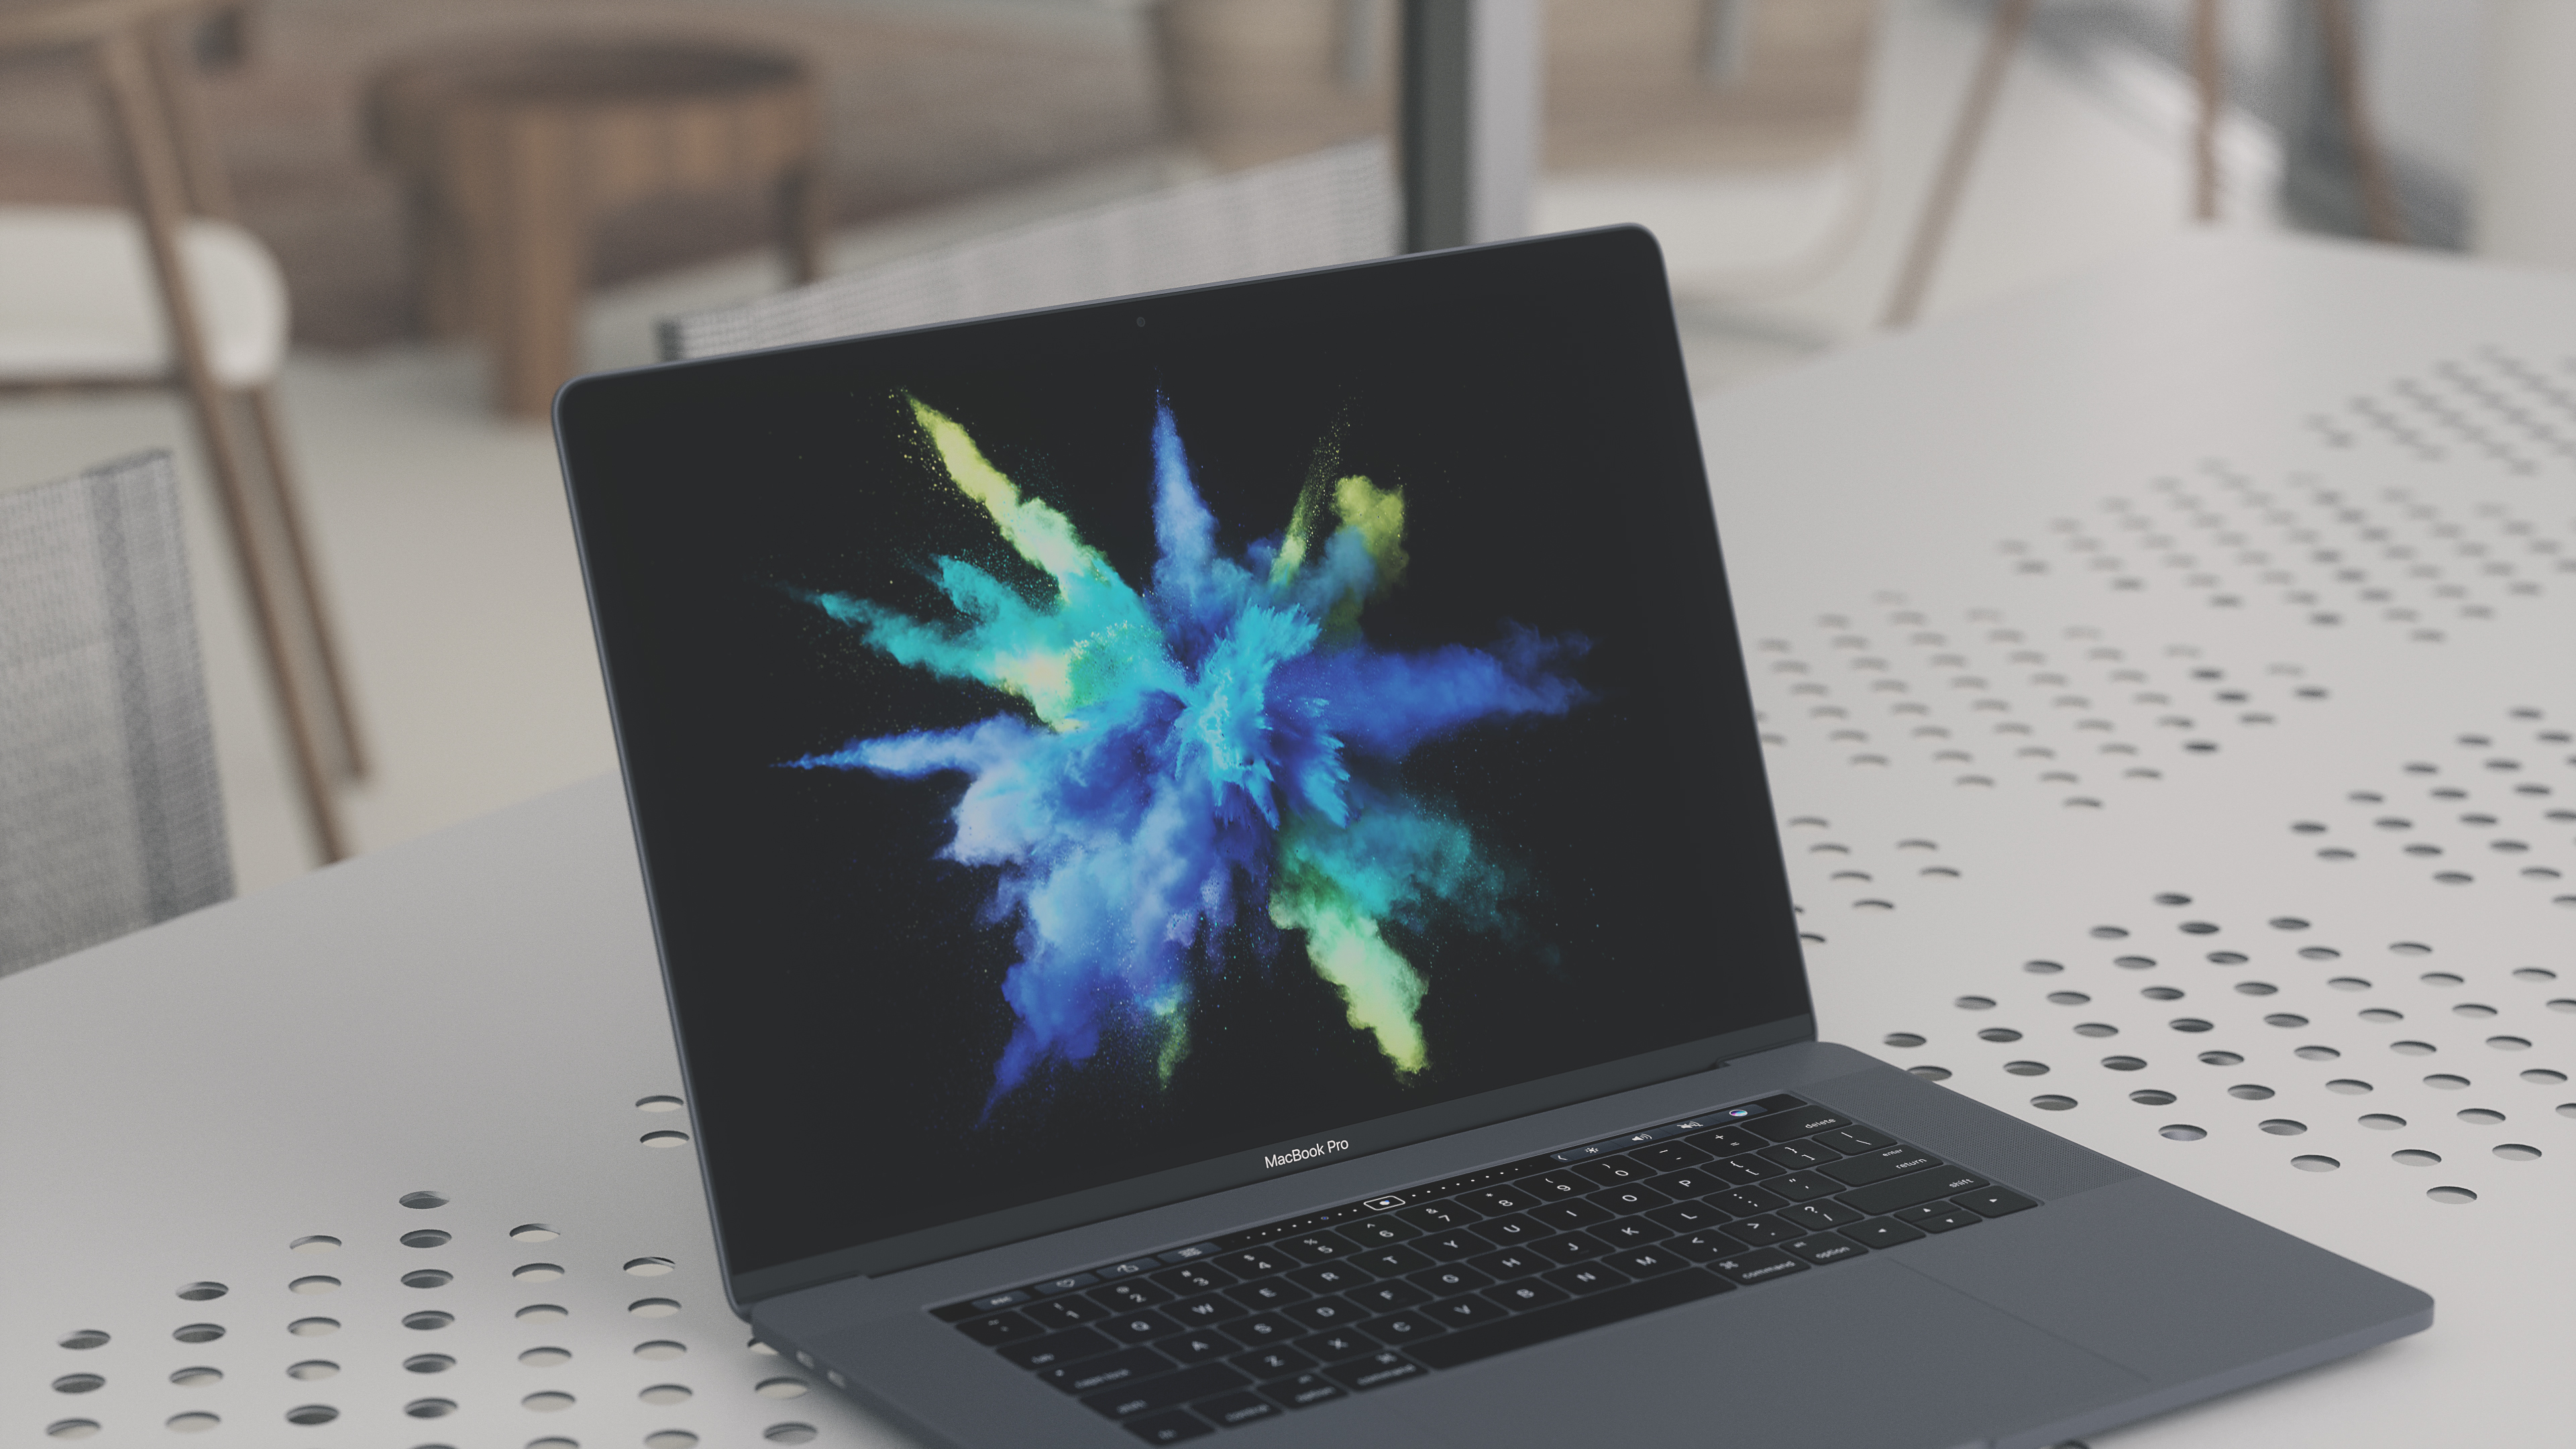
laptop, desk, technology, communication, tech, display, multimedia, personal computer, electronic device, computer hardware, display device